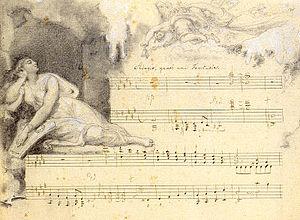
Janvier est le premier mois des calendriers grégorien et julien, l'un des sept mois possédant 31 jours.